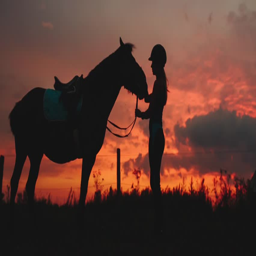
silhouette of a woman and her horse on the background in the summer